Space Shuttle Discovery

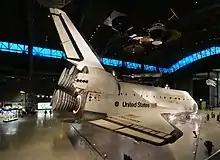
Space Shuttle "Discovery" at the Steven F. Udvar-Hazy Center

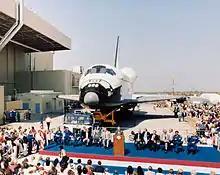
"Discovery" rollout ceremony in October 1983

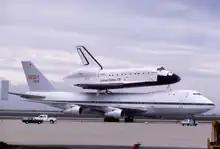
Discovery and SCA 905 at Vandenberg Air Force Base, November 6, 1983

Space Shuttle "Discovery" (Orbiter Vehicle Designation: OV-103) is a retired American Space Shuttle orbiter. The spaceplane was one of the orbiters from NASA's Space Shuttle program and the third of five fully operational orbiters to be built. Its first mission, STS-41-D, flew from August 30 to September 5, 1984. Over 27 years of service it launched and landed 39 times, aggregating more spaceflights than any other spacecraft . The Space Shuttle launch vehicle had three main components: the Space Shuttle orbiter, a single-use central fuel tank, and two reusable solid rocket boosters. Nearly 25,000 heat-resistant tiles cover the orbiter to protect it from high temperatures on re-entry.